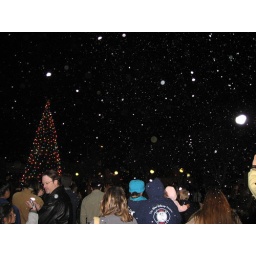
&amp;quot;Snow&amp;quot; fell from the sky as the tree was lit by the characters.